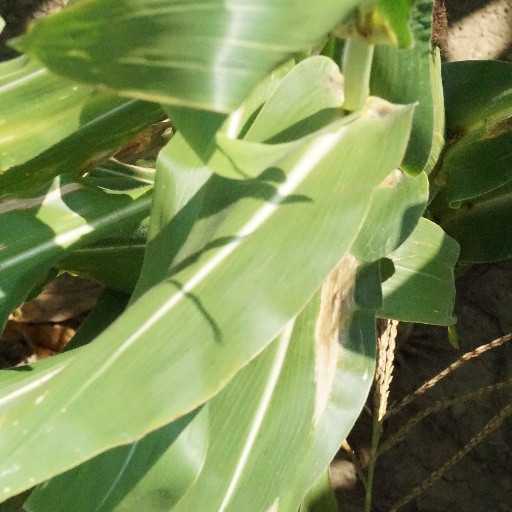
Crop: maize; corn